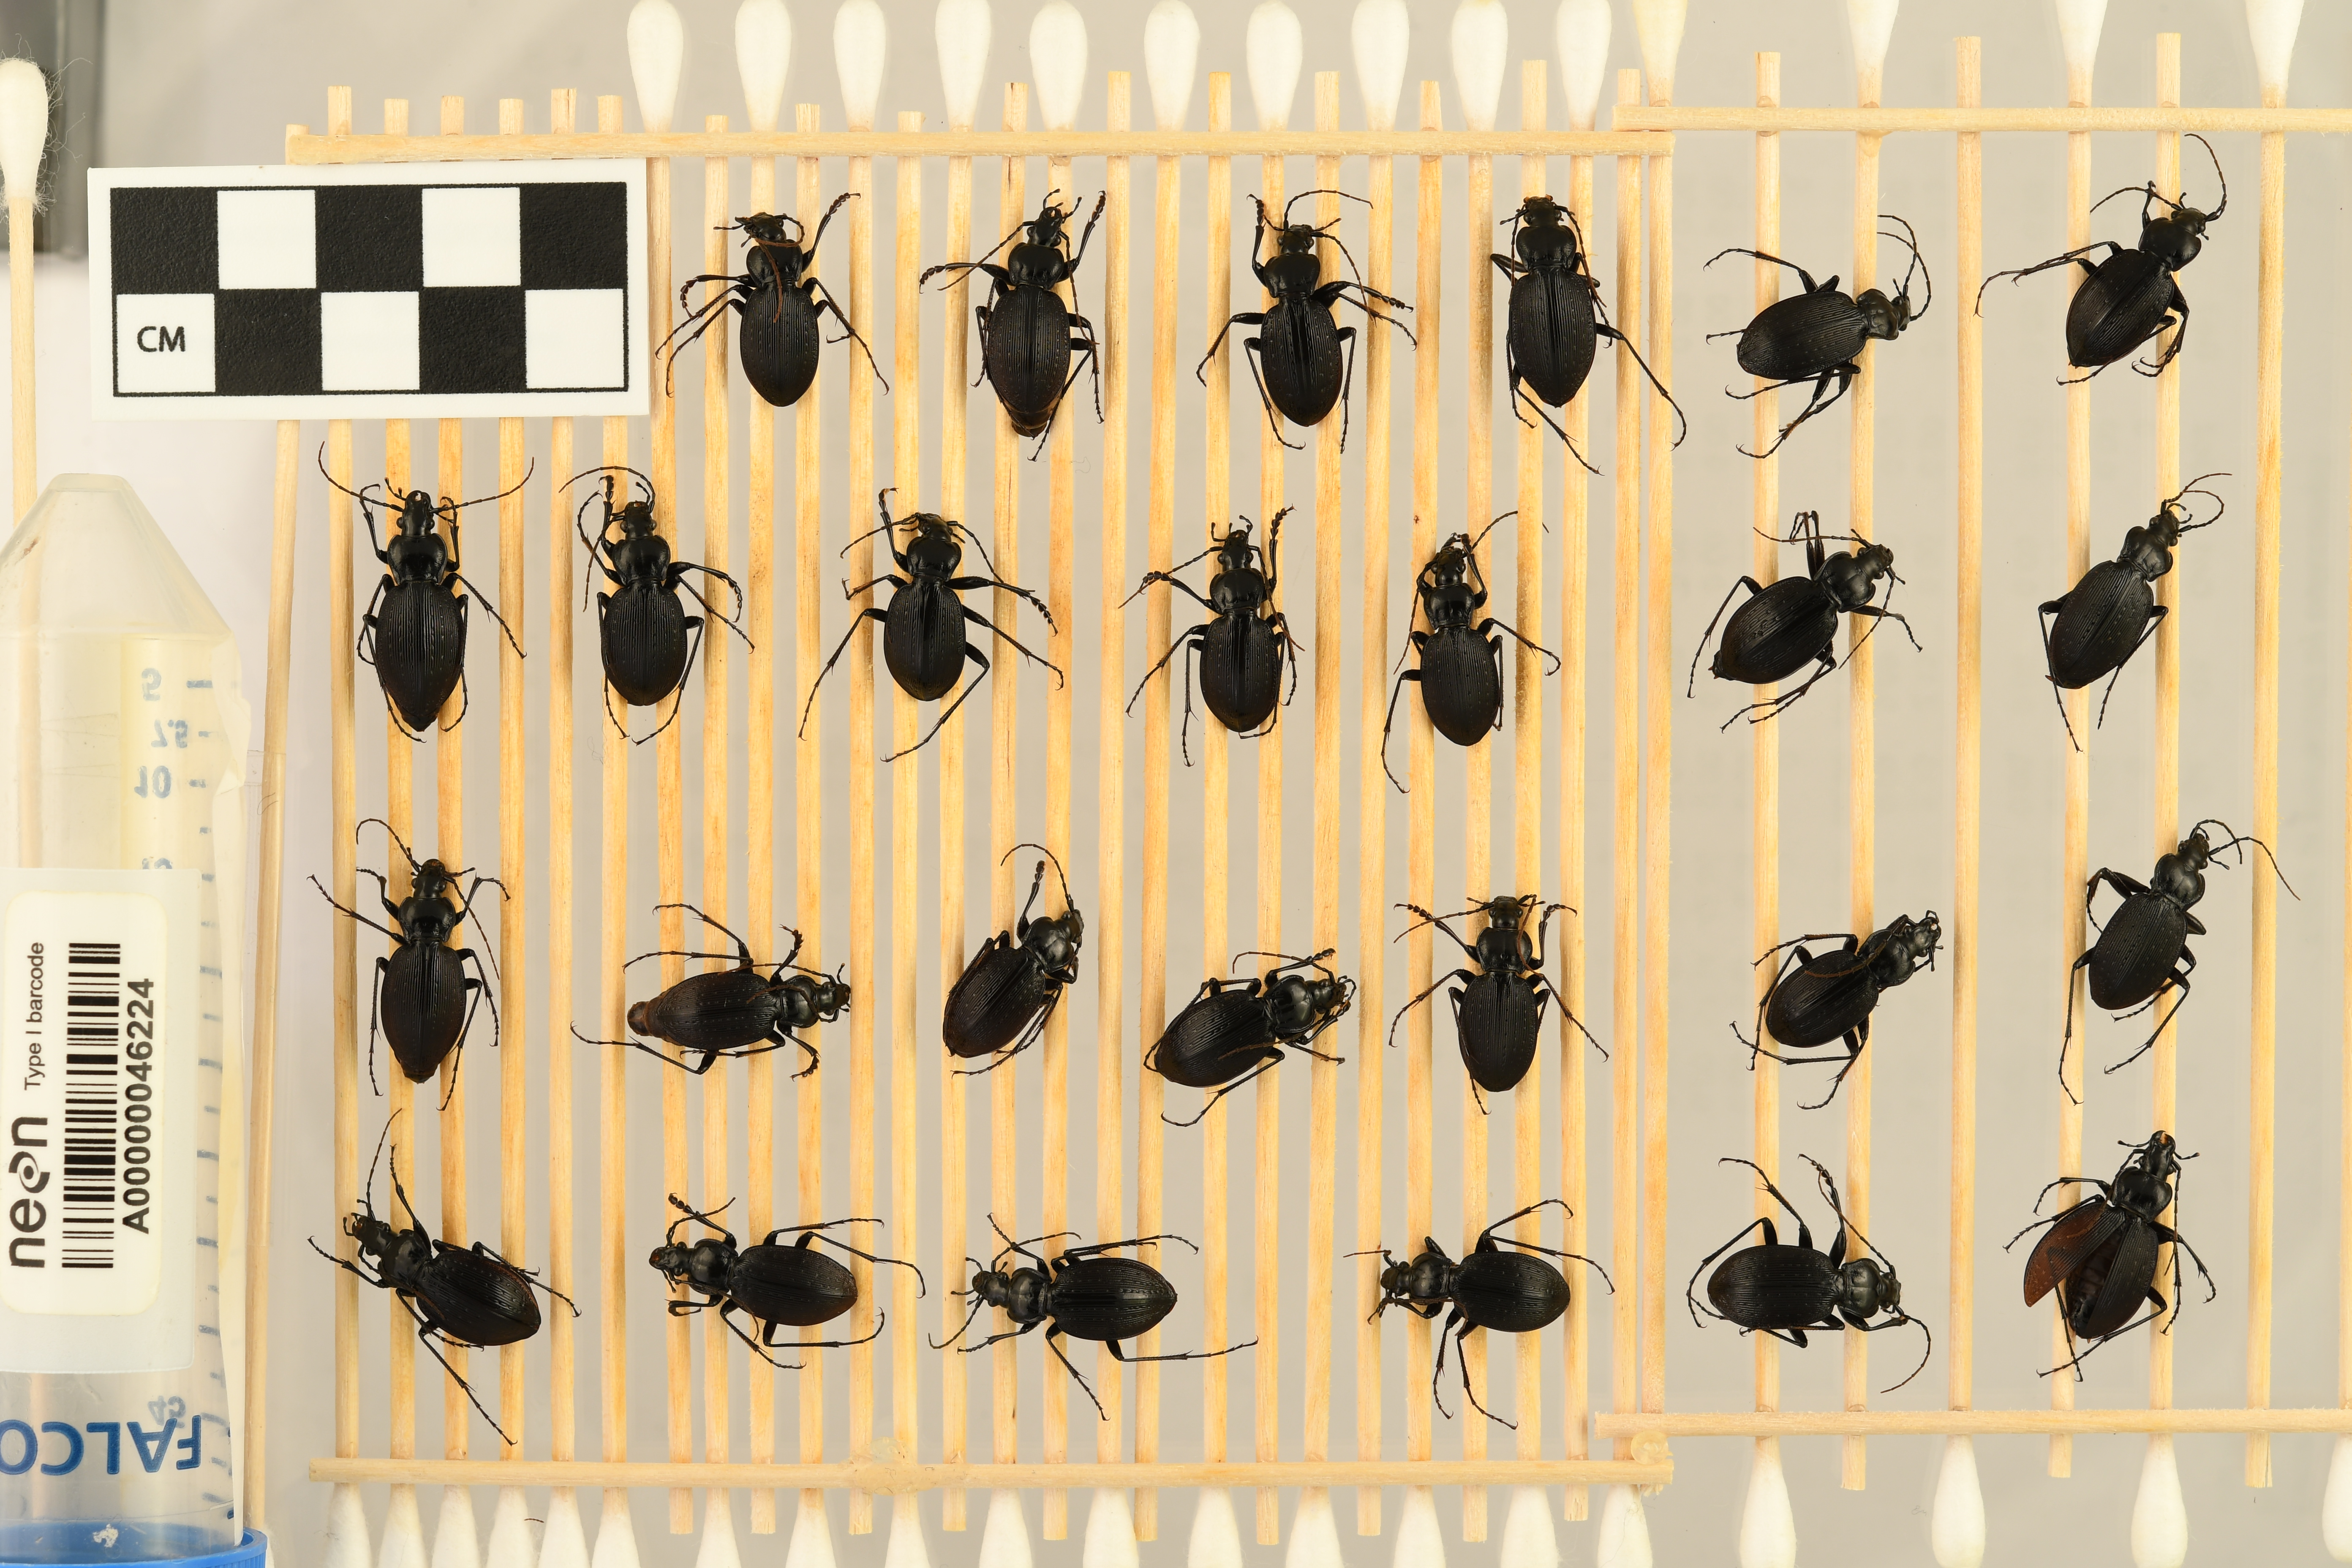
Carabus goryi — Great Smoky Mountains National Park NEON, plot GRSM_022. Beetle 7, ElytraLength: 1.364 cm (lying flat: Yes)

Carabus goryi — Great Smoky Mountains National Park NEON, plot GRSM_022. Beetle 7, ElytraWidth: 0.6753 cm (lying flat: Yes)

Carabus goryi — Great Smoky Mountains National Park NEON, plot GRSM_022. Beetle 8, ElytraLength: 1.221 cm (lying flat: Yes)

Carabus goryi — Great Smoky Mountains National Park NEON, plot GRSM_022. Beetle 8, ElytraWidth: 0.6364 cm (lying flat: Yes)

Carabus goryi — Great Smoky Mountains National Park NEON, plot GRSM_022. Beetle 9, ElytraLength: 1.221 cm (lying flat: Yes)

Carabus goryi — Great Smoky Mountains National Park NEON, plot GRSM_022. Beetle 9, ElytraWidth: 0.6498 cm (lying flat: Yes)

Carabus goryi — Great Smoky Mountains National Park NEON, plot GRSM_022. Beetle 10, ElytraLength: 1.182 cm (lying flat: Yes)

Carabus goryi — Great Smoky Mountains National Park NEON, plot GRSM_022. Beetle 10, ElytraWidth: 0.6105 cm (lying flat: Yes)

Carabus goryi — Great Smoky Mountains National Park NEON, plot GRSM_022. Beetle 11, ElytraLength: 1.177 cm (lying flat: Yes)

Carabus goryi — Great Smoky Mountains National Park NEON, plot GRSM_022. Beetle 11, ElytraWidth: 0.588 cm (lying flat: Yes)

Carabus goryi — Great Smoky Mountains National Park NEON, plot GRSM_022. Beetle 12, ElytraLength: 1.247 cm (lying flat: Yes)

Carabus goryi — Great Smoky Mountains National Park NEON, plot GRSM_022. Beetle 12, ElytraWidth: 0.6754 cm (lying flat: Yes)

Carabus goryi — Great Smoky Mountains National Park NEON, plot GRSM_022. Beetle 13, ElytraLength: 1.337 cm (lying flat: Yes)

Carabus goryi — Great Smoky Mountains National Park NEON, plot GRSM_022. Beetle 13, ElytraWidth: 0.6416 cm (lying flat: Yes)

Carabus goryi — Great Smoky Mountains National Park NEON, plot GRSM_022. Beetle 14, ElytraLength: 1.327 cm (lying flat: Yes)

Carabus goryi — Great Smoky Mountains National Park NEON, plot GRSM_022. Beetle 14, ElytraWidth: 0.6239 cm (lying flat: Yes)

Carabus goryi — Great Smoky Mountains National Park NEON, plot GRSM_022. Beetle 15, ElytraLength: 1.223 cm (lying flat: Yes)

Carabus goryi — Great Smoky Mountains National Park NEON, plot GRSM_022. Beetle 15, ElytraWidth: 0.5986 cm (lying flat: Yes)

Carabus goryi — Great Smoky Mountains National Park NEON, plot GRSM_022. Beetle 16, ElytraLength: 1.199 cm (lying flat: Yes)

Carabus goryi — Great Smoky Mountains National Park NEON, plot GRSM_022. Beetle 16, ElytraWidth: 0.5705 cm (lying flat: Yes)

Carabus goryi — Great Smoky Mountains National Park NEON, plot GRSM_022. Beetle 17, ElytraLength: 1.196 cm (lying flat: Yes)

Carabus goryi — Great Smoky Mountains National Park NEON, plot GRSM_022. Beetle 17, ElytraWidth: 0.6623 cm (lying flat: Yes)

Carabus goryi — Great Smoky Mountains National Park NEON, plot GRSM_022. Beetle 18, ElytraLength: 1.195 cm (lying flat: Yes)

Carabus goryi — Great Smoky Mountains National Park NEON, plot GRSM_022. Beetle 18, ElytraWidth: 0.6109 cm (lying flat: Yes)

Carabus goryi — Great Smoky Mountains National Park NEON, plot GRSM_022. Beetle 19, ElytraLength: 1.167 cm (lying flat: Yes)

Carabus goryi — Great Smoky Mountains National Park NEON, plot GRSM_022. Beetle 19, ElytraWidth: 0.6375 cm (lying flat: Yes)

Carabus goryi — Great Smoky Mountains National Park NEON, plot GRSM_022. Beetle 20, ElytraLength: 1.283 cm (lying flat: Yes)

Carabus goryi — Great Smoky Mountains National Park NEON, plot GRSM_022. Beetle 20, ElytraWidth: 0.6195 cm (lying flat: Yes)

Carabus goryi — Great Smoky Mountains National Park NEON, plot GRSM_022. Beetle 21, ElytraLength: 1.295 cm (lying flat: Yes)

Carabus goryi — Great Smoky Mountains National Park NEON, plot GRSM_022. Beetle 21, ElytraWidth: 0.6795 cm (lying flat: Yes)

Carabus goryi — Great Smoky Mountains National Park NEON, plot GRSM_022. Beetle 22, ElytraLength: 1.266 cm (lying flat: Yes)

Carabus goryi — Great Smoky Mountains National Park NEON, plot GRSM_022. Beetle 22, ElytraWidth: 0.6299 cm (lying flat: Yes)

Carabus goryi — Great Smoky Mountains National Park NEON, plot GRSM_022. Beetle 23, ElytraLength: 1.234 cm (lying flat: Yes)

Carabus goryi — Great Smoky Mountains National Park NEON, plot GRSM_022. Beetle 23, ElytraWidth: 0.6623 cm (lying flat: Yes)

Carabus goryi — Great Smoky Mountains National Park NEON, plot GRSM_022. Beetle 24, ElytraLength: 1.181 cm (lying flat: Yes)

Carabus goryi — Great Smoky Mountains National Park NEON, plot GRSM_022. Beetle 24, ElytraWidth: 0.6411 cm (lying flat: Yes)

Carabus goryi — Great Smoky Mountains National Park NEON, plot GRSM_022. Beetle 25, ElytraLength: 1.312 cm (lying flat: Yes)

Carabus goryi — Great Smoky Mountains National Park NEON, plot GRSM_022. Beetle 25, ElytraWidth: 0.6624 cm (lying flat: Yes)

Carabus goryi — Great Smoky Mountains National Park NEON, plot GRSM_022. Beetle 26, ElytraLength: 1.329 cm (lying flat: No)

Carabus goryi — Great Smoky Mountains National Park NEON, plot GRSM_022. Beetle 26, ElytraWidth: 0.6415 cm (lying flat: No)

Carabus goryi — Great Smoky Mountains National Park NEON, plot GRSM_022. Beetle 1, ElytraLength: 1.073 cm (lying flat: Yes)

Carabus goryi — Great Smoky Mountains National Park NEON, plot GRSM_022. Beetle 1, ElytraWidth: 0.4699 cm (lying flat: Yes)

Carabus goryi — Great Smoky Mountains National Park NEON, plot GRSM_022. Beetle 2, ElytraLength: 1.097 cm (lying flat: Yes)

Carabus goryi — Great Smoky Mountains National Park NEON, plot GRSM_022. Beetle 2, ElytraWidth: 0.5543 cm (lying flat: Yes)

Carabus goryi — Great Smoky Mountains National Park NEON, plot GRSM_022. Beetle 3, ElytraLength: 1.166 cm (lying flat: Yes)

Carabus goryi — Great Smoky Mountains National Park NEON, plot GRSM_022. Beetle 3, ElytraWidth: 0.5231 cm (lying flat: Yes)

Carabus goryi — Great Smoky Mountains National Park NEON, plot GRSM_022. Beetle 4, ElytraLength: 1.22 cm (lying flat: Yes)

Carabus goryi — Great Smoky Mountains National Park NEON, plot GRSM_022. Beetle 4, ElytraWidth: 0.6294 cm (lying flat: Yes)

Carabus goryi — Great Smoky Mountains National Park NEON, plot GRSM_022. Beetle 5, ElytraLength: 1.216 cm (lying flat: Yes)

Carabus goryi — Great Smoky Mountains National Park NEON, plot GRSM_022. Beetle 5, ElytraWidth: 0.5715 cm (lying flat: Yes)

Carabus goryi — Great Smoky Mountains National Park NEON, plot GRSM_022. Beetle 6, ElytraLength: 1.189 cm (lying flat: Yes)

Carabus goryi — Great Smoky Mountains National Park NEON, plot GRSM_022. Beetle 6, ElytraWidth: 0.5646 cm (lying flat: Yes)

Carabus goryi — Great Smoky Mountains National Park NEON, plot GRSM_022. Beetle 7, ElytraLength: 1.205 cm (lying flat: Yes)

Carabus goryi — Great Smoky Mountains National Park NEON, plot GRSM_022. Beetle 7, ElytraWidth: 0.6025 cm (lying flat: Yes)

Carabus goryi — Great Smoky Mountains National Park NEON, plot GRSM_022. Beetle 8, ElytraLength: 1.084 cm (lying flat: Yes)

Carabus goryi — Great Smoky Mountains National Park NEON, plot GRSM_022. Beetle 8, ElytraWidth: 0.5303 cm (lying flat: Yes)

Carabus goryi — Great Smoky Mountains National Park NEON, plot GRSM_022. Beetle 9, ElytraLength: 1.073 cm (lying flat: Yes)

Carabus goryi — Great Smoky Mountains National Park NEON, plot GRSM_022. Beetle 9, ElytraWidth: 0.506 cm (lying flat: Yes)

Carabus goryi — Great Smoky Mountains National Park NEON, plot GRSM_022. Beetle 10, ElytraLength: 1.06 cm (lying flat: Yes)

Carabus goryi — Great Smoky Mountains National Park NEON, plot GRSM_022. Beetle 10, ElytraWidth: 0.506 cm (lying flat: Yes)

Carabus goryi — Great Smoky Mountains National Park NEON, plot GRSM_022. Beetle 11, ElytraLength: 1.057 cm (lying flat: Yes)

Carabus goryi — Great Smoky Mountains National Park NEON, plot GRSM_022. Beetle 11, ElytraWidth: 0.4737 cm (lying flat: Yes)

Carabus goryi — Great Smoky Mountains National Park NEON, plot GRSM_022. Beetle 12, ElytraLength: 1.113 cm (lying flat: Yes)

Carabus goryi — Great Smoky Mountains National Park NEON, plot GRSM_022. Beetle 12, ElytraWidth: 0.5953 cm (lying flat: Yes)